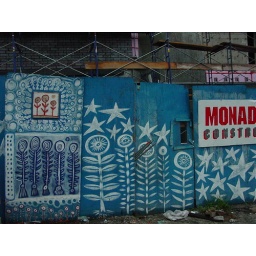
she drew on the wall around the building construction site- it is very nice